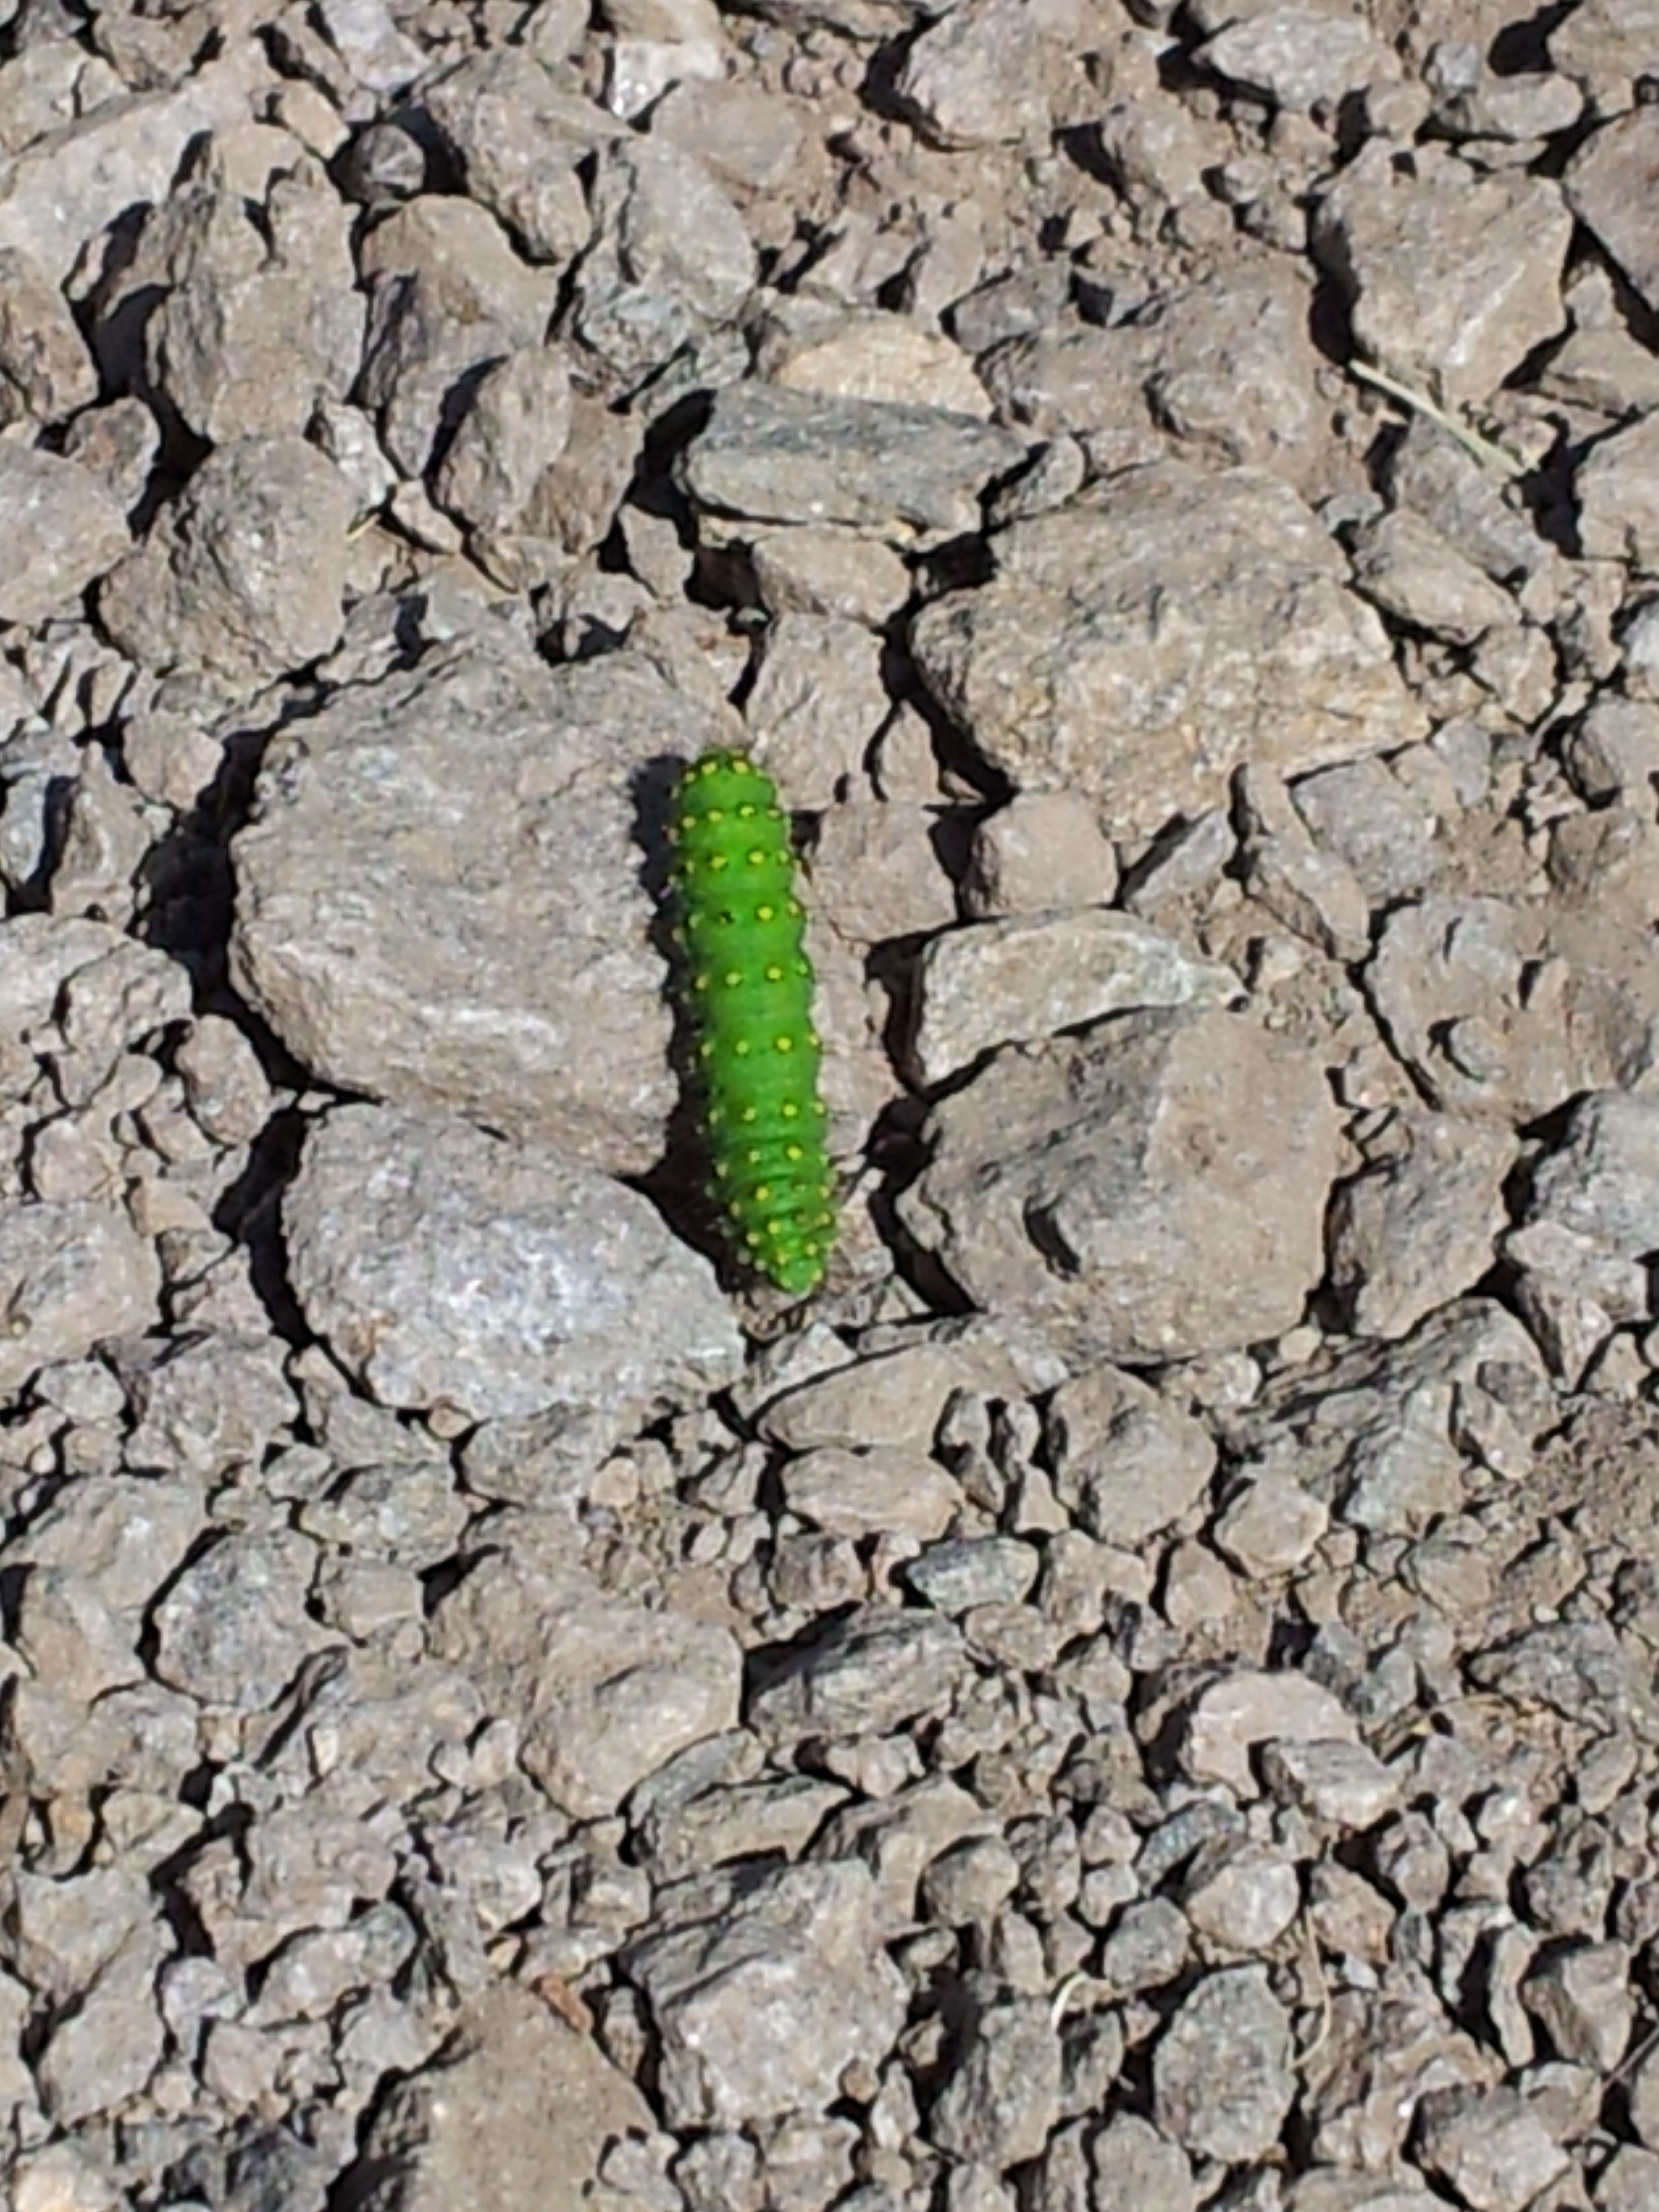
nature, stone, green, insect, soil, reptile, fauna, lizard, caterpillar, stones, at, inch, scaled reptile, lacertidae